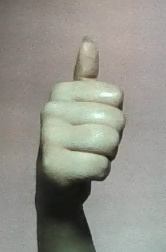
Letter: aleff